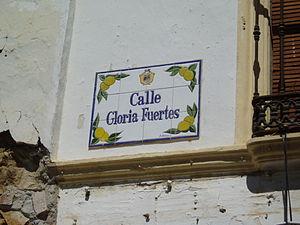
Gloria Fuertes est une poétesse espagnole, née le 28 juillet 1917 à Madrid et morte le 27 novembre 1998 dans la même ville. Elle est associée au mouvement littéraire de la Génération de 50, ainsi qu'au Postismo.